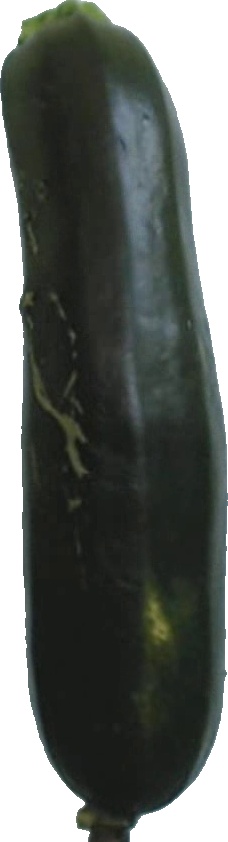
Label: zucchini_dark_1